Charles Antoine de La Roche-Aymon

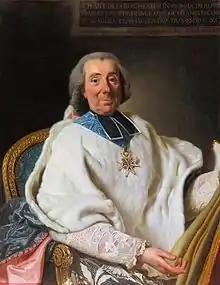
Portrait by Alexander Roslin, 1769

Charles Antoine, Count of La Roche-Aymon, born at Mainsat (Marche) on 17 February 1697 and died in Paris on 27 October 1777, was a French prelate, cardinal and grand aumônier de France.